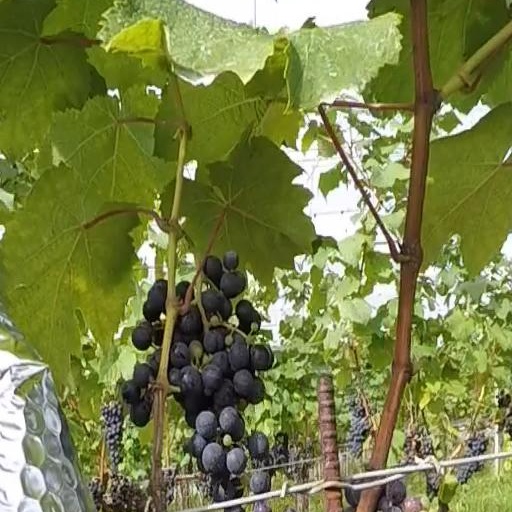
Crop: grape